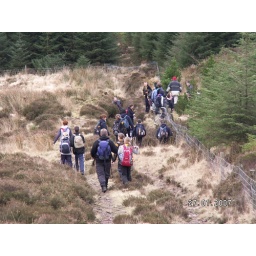
Down the hill and over the fence onto much needed Road!